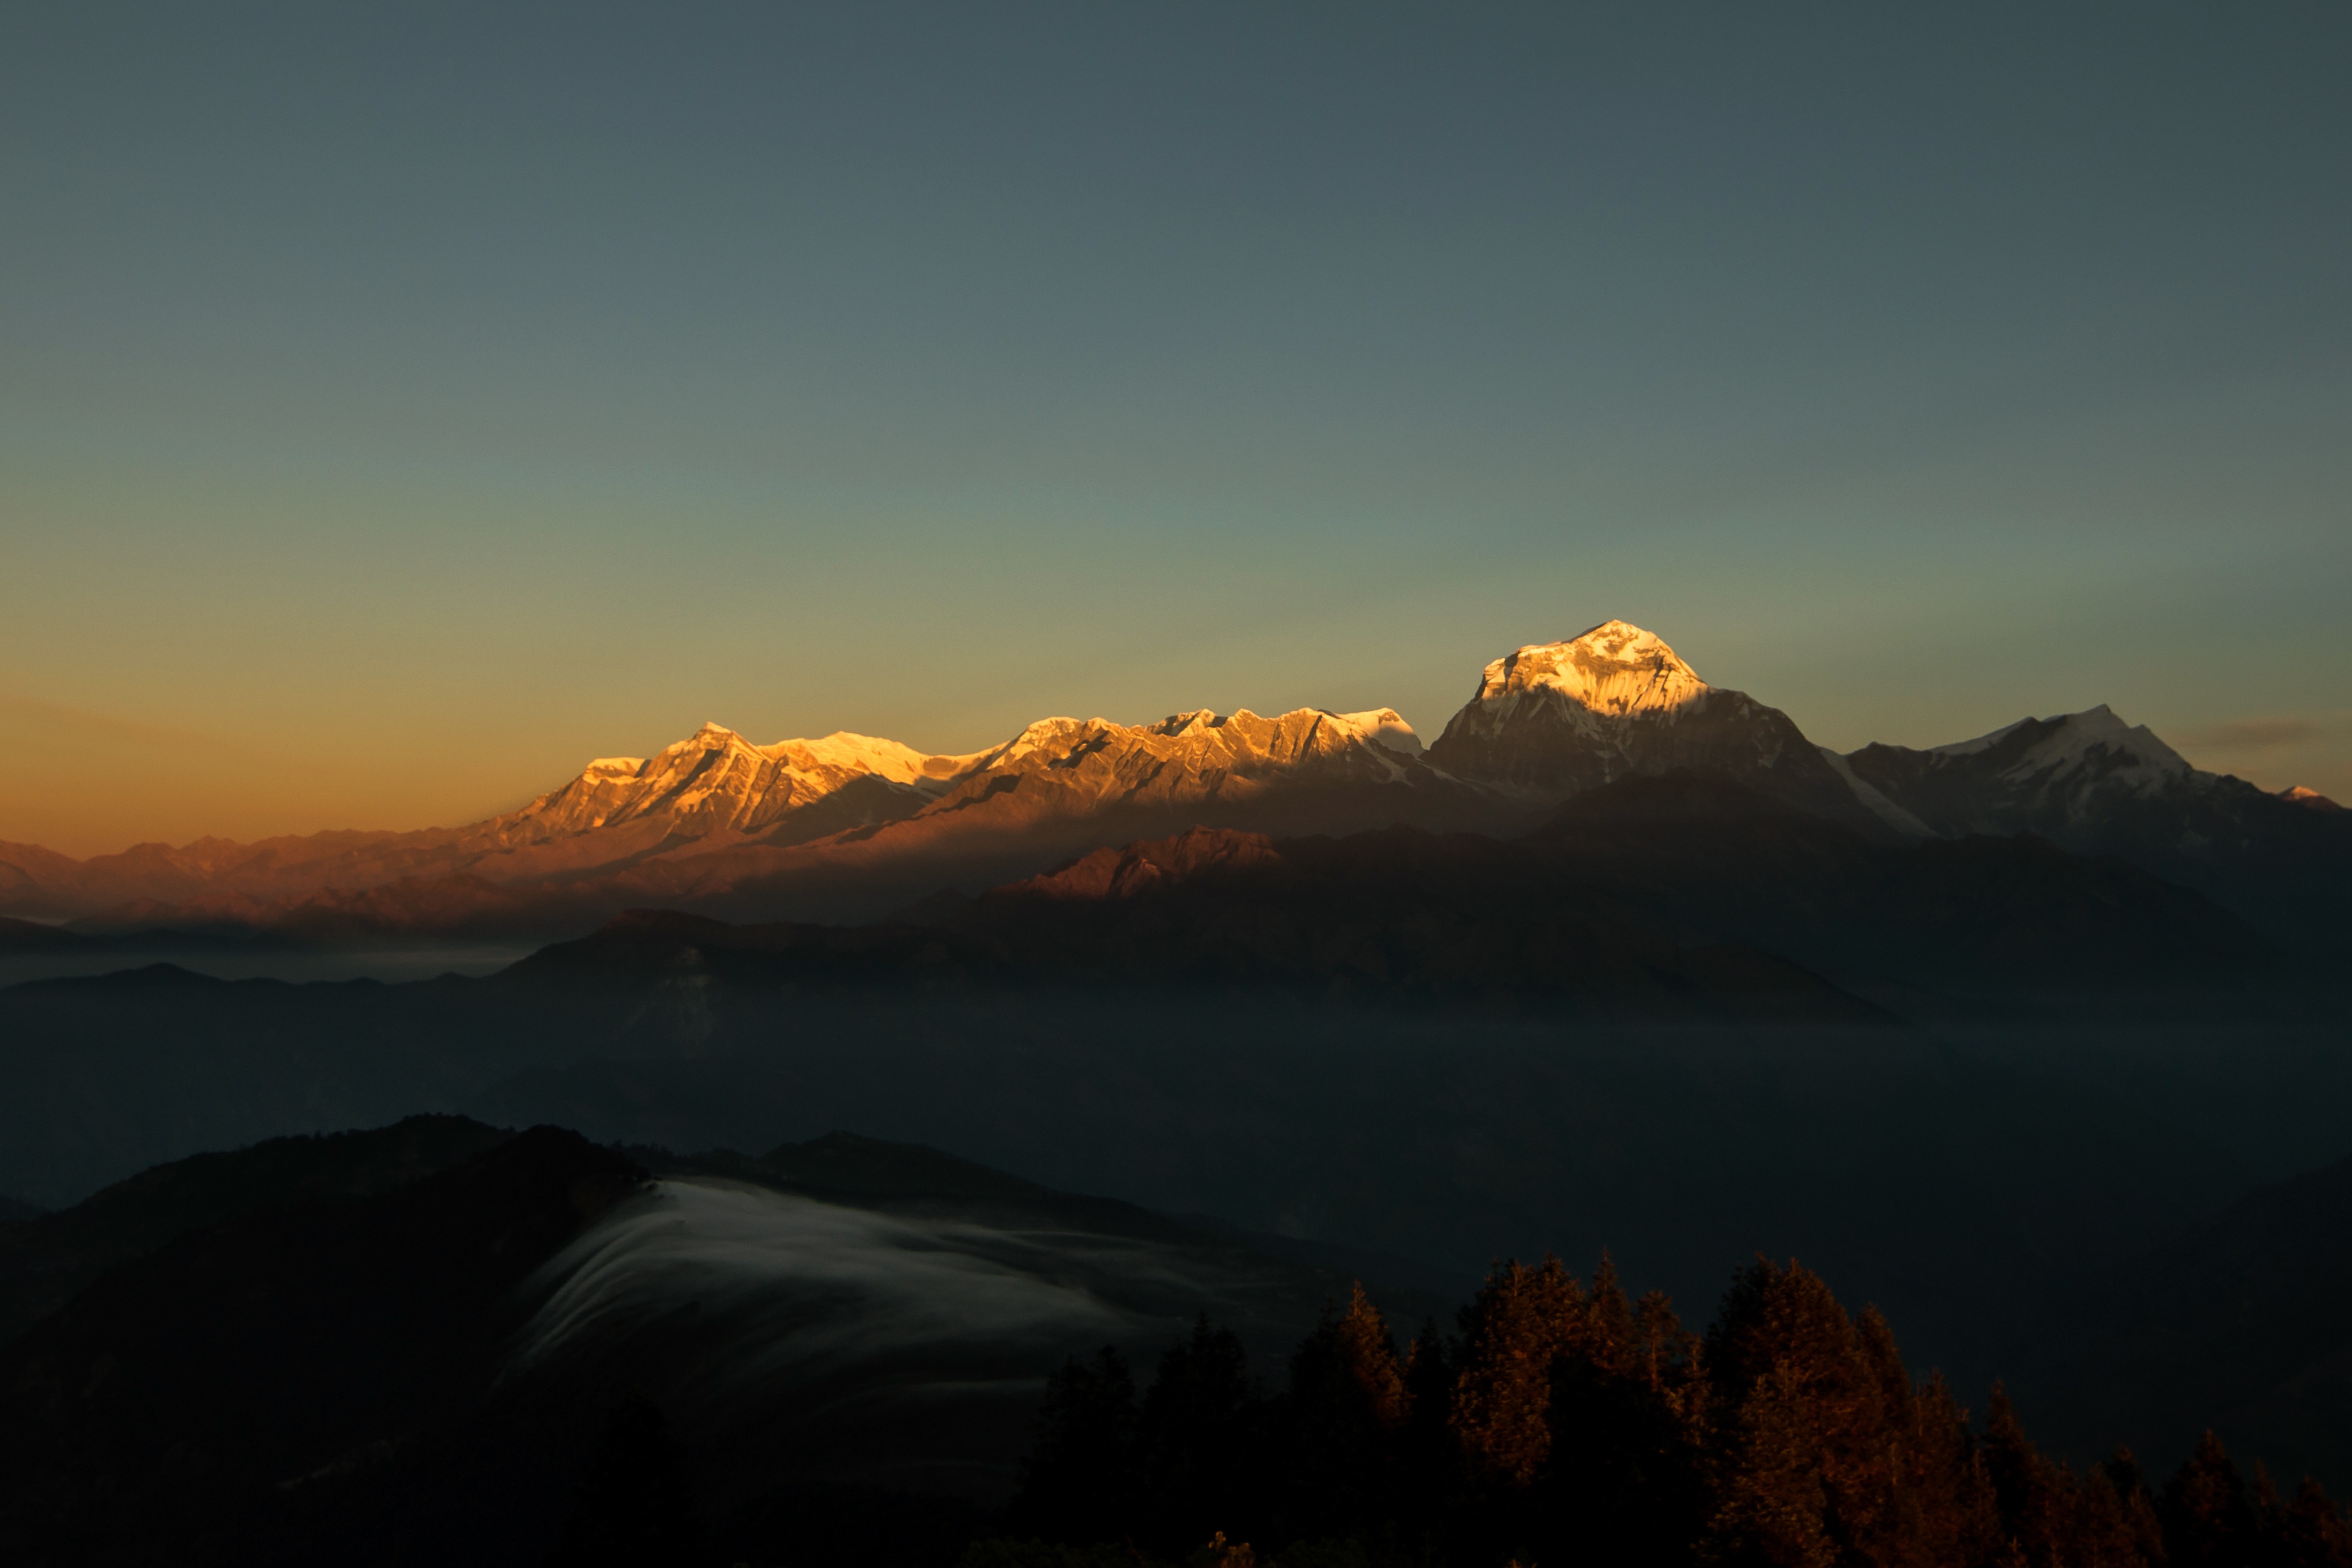
landscape, rock, horizon, mountain, cloud, sunrise, sunset, mist, countryside, morning, hill, dawn, peak, mountain range, dusk, evening, asia, summit, nepal, trekking, mount, plateau, loch, himalaya, landform, country side, atmospheric phenomenon, mountainous landforms